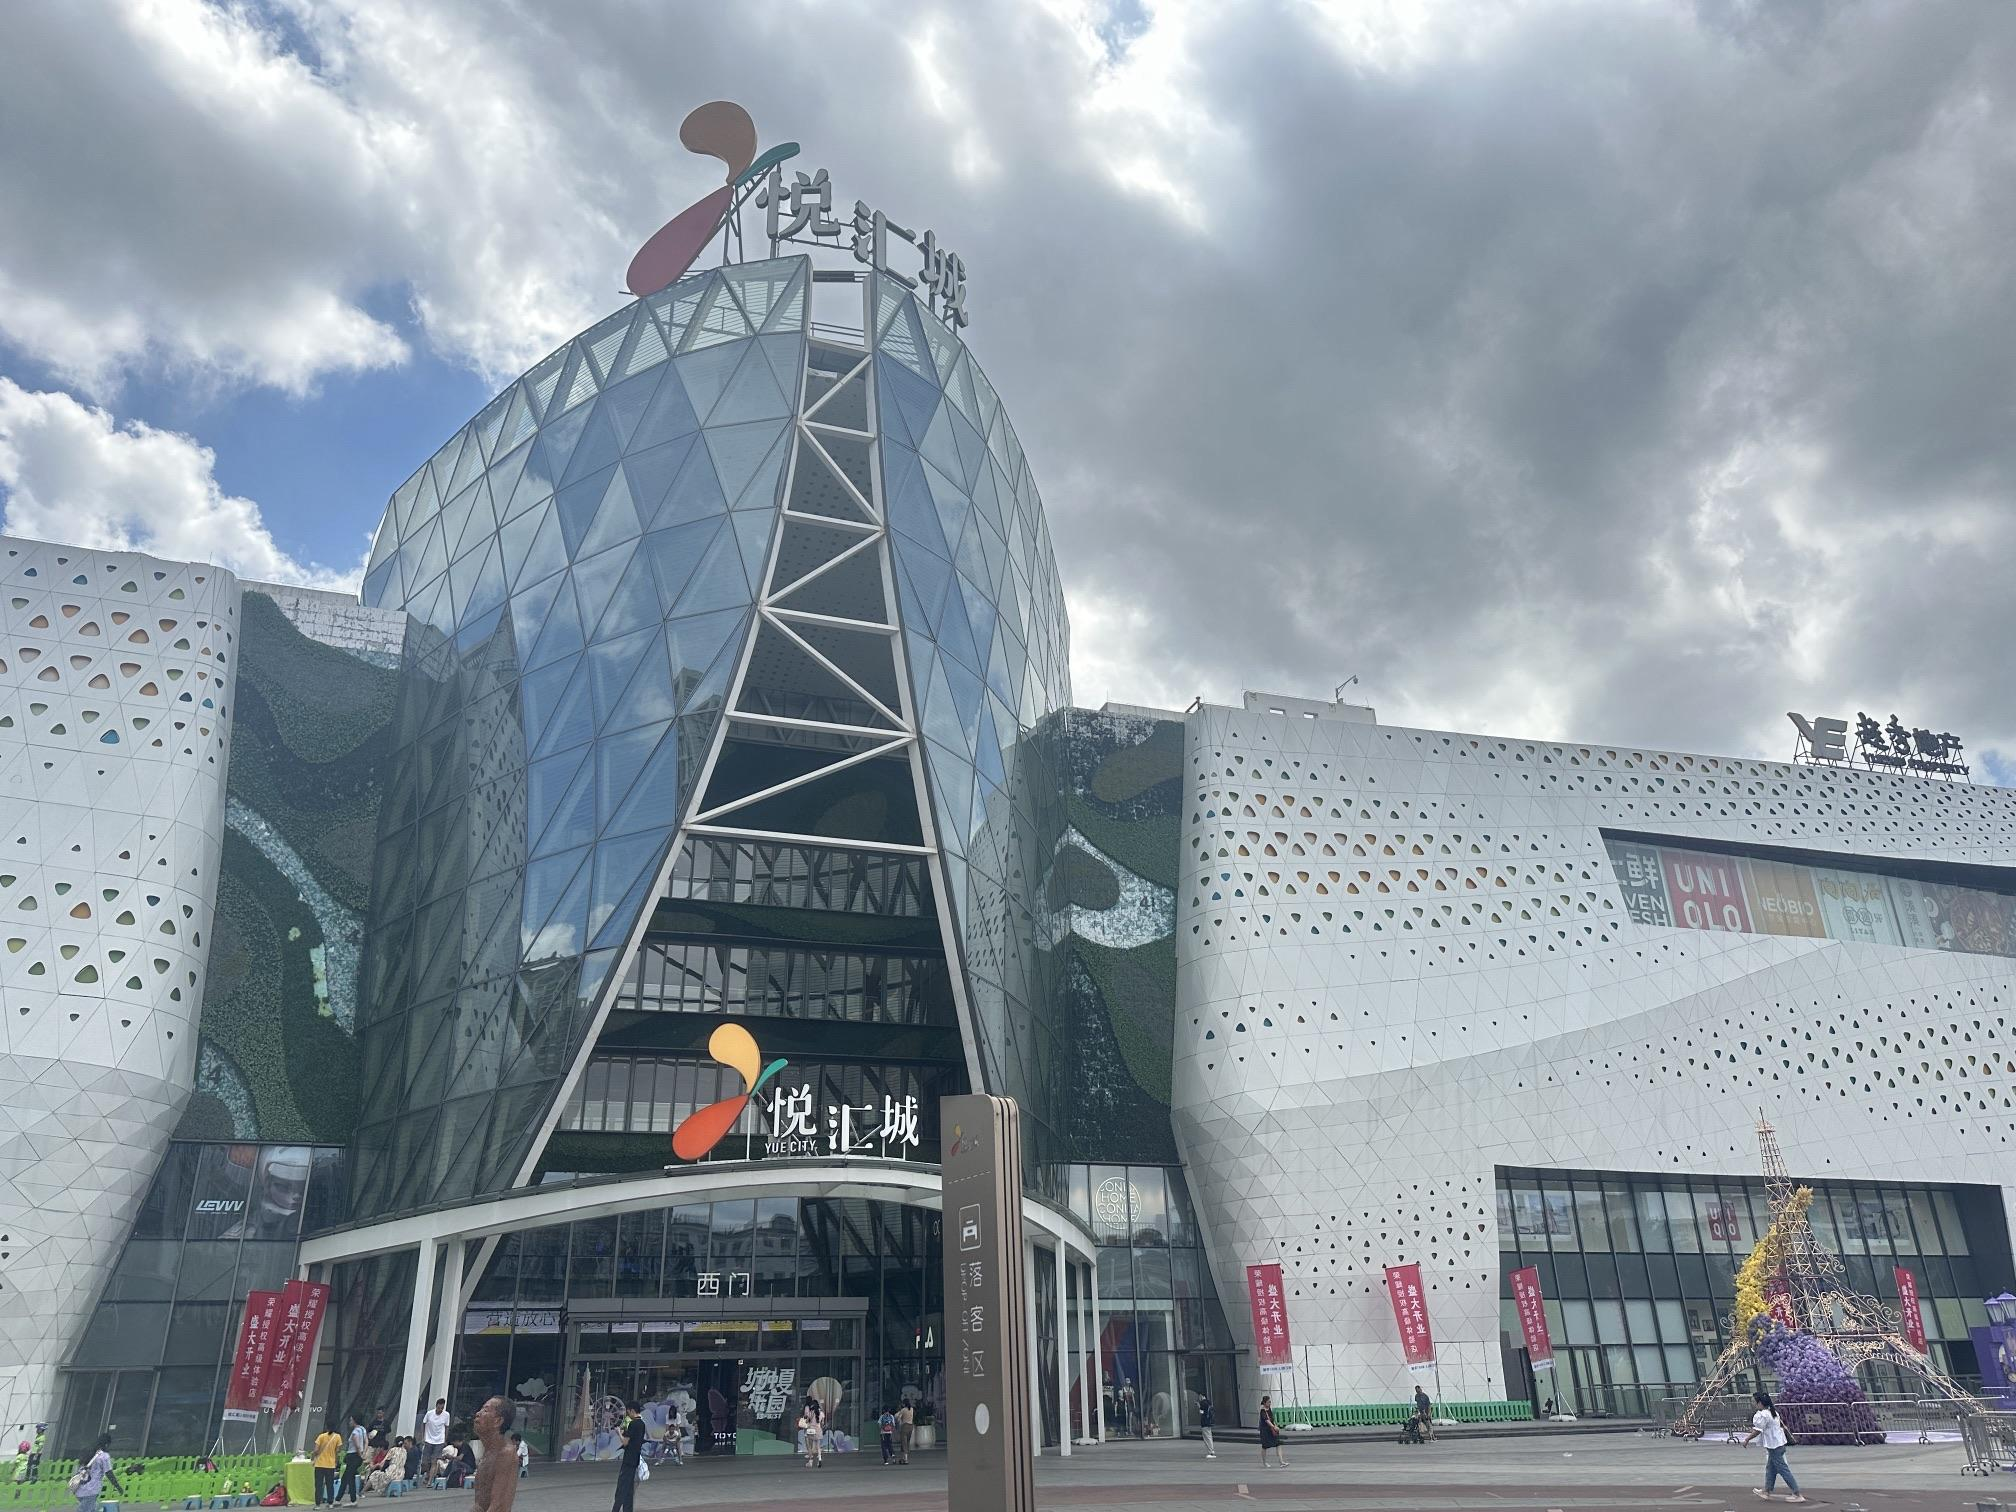
地标名称：悦汇城
所在城市：广州市·越秀区